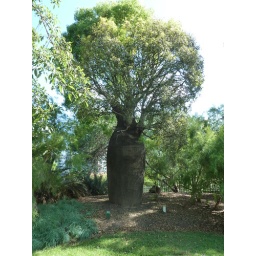
a bottle tree in roma street parklands